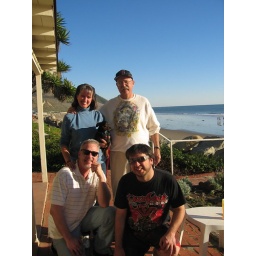
at the beach house in solimar, just before we sold it.